Virginia-class cruiser

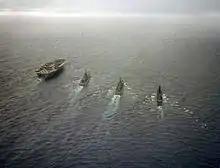
"Mississippi" and "Texas" (second and third from left) underway with the aircraft carrier and cruiser in the Mediterranean Sea, August 1981

In the 1980s, the class received a New Threat Upgrade electronics overhaul to better suit them to modern threats. Their rapid-fire Mk 26 launchers could fire the powerful Standard SM-2MR medium-range surface-to-air missile—earlier decommissioned cruisers used the slower-firing Mk 10 launchers, which required manual fitting of the missiles' fins prior to launch.